SDF Group

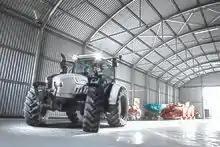
Lamborghini Tractors - Strike

SDF's farm equipment, machinery, and logistics research and development is funded by a €50 million European Investment Bank loan secured by the European Fund for Strategic Investments. The initiative is part of Horizon 2020 and is in accordance with the Paris Agreement's objectives. A senior engineer at the European Investment Bank, Matteo Fusari, who worked on the project, says, "We expect this project to have quite a good environmental impact." “It allows for vehicle automation and monitoring from a distance. These innovations will increase the efficiency of bioeconomy supply chains, in addition to reducing fuel consumption and CO2 emissions.”